Answer in natural language. Where is dark red upholstered chair with wooden legs (marked A) with respect to dark red upholstered chair with wooden legs (marked B)? Choose between the following options: right or left
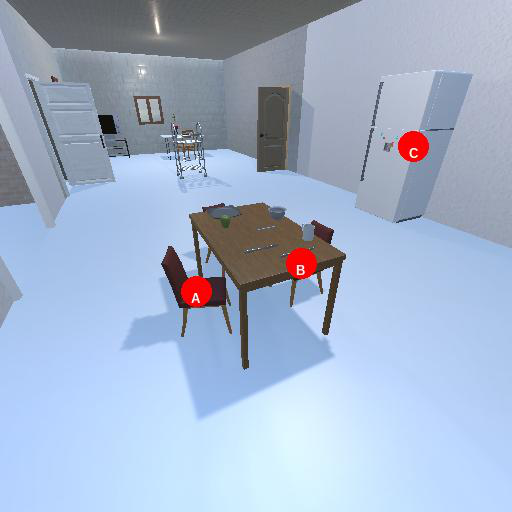
<answer>left</answer>